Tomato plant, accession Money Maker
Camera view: tilt-top (135 deg); turntable rotation: 270 degrees
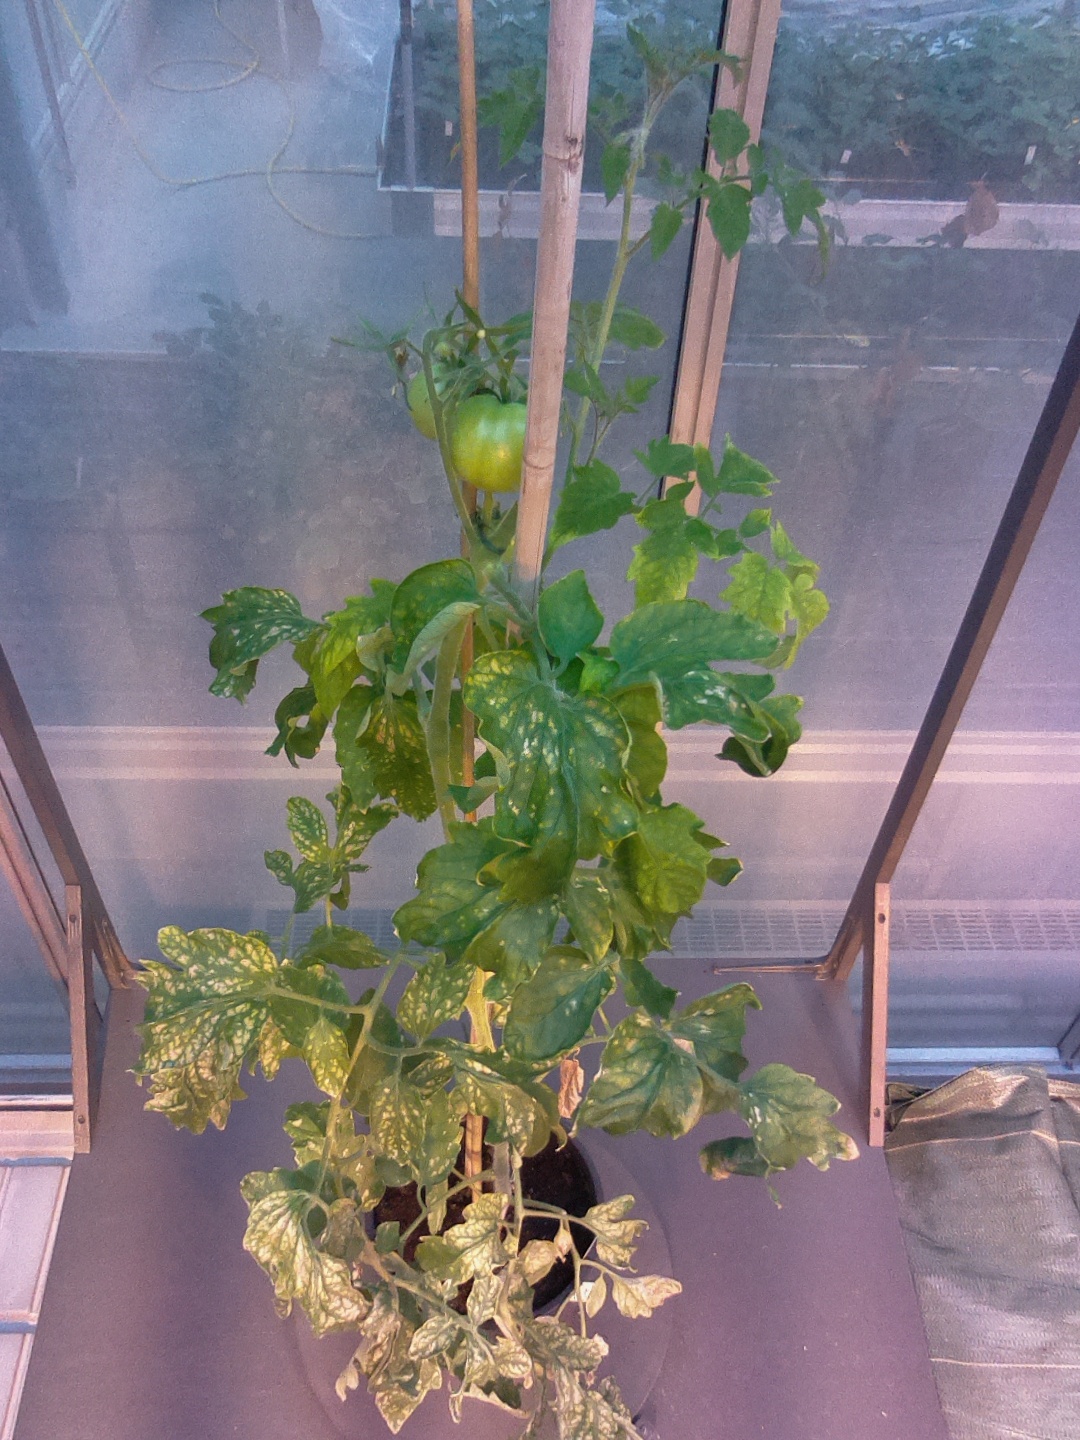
BBCH growth stage 75: 50%-60% of final fruit size